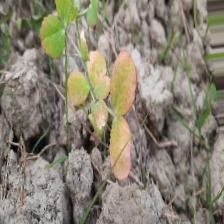
Label: Lentil Rust